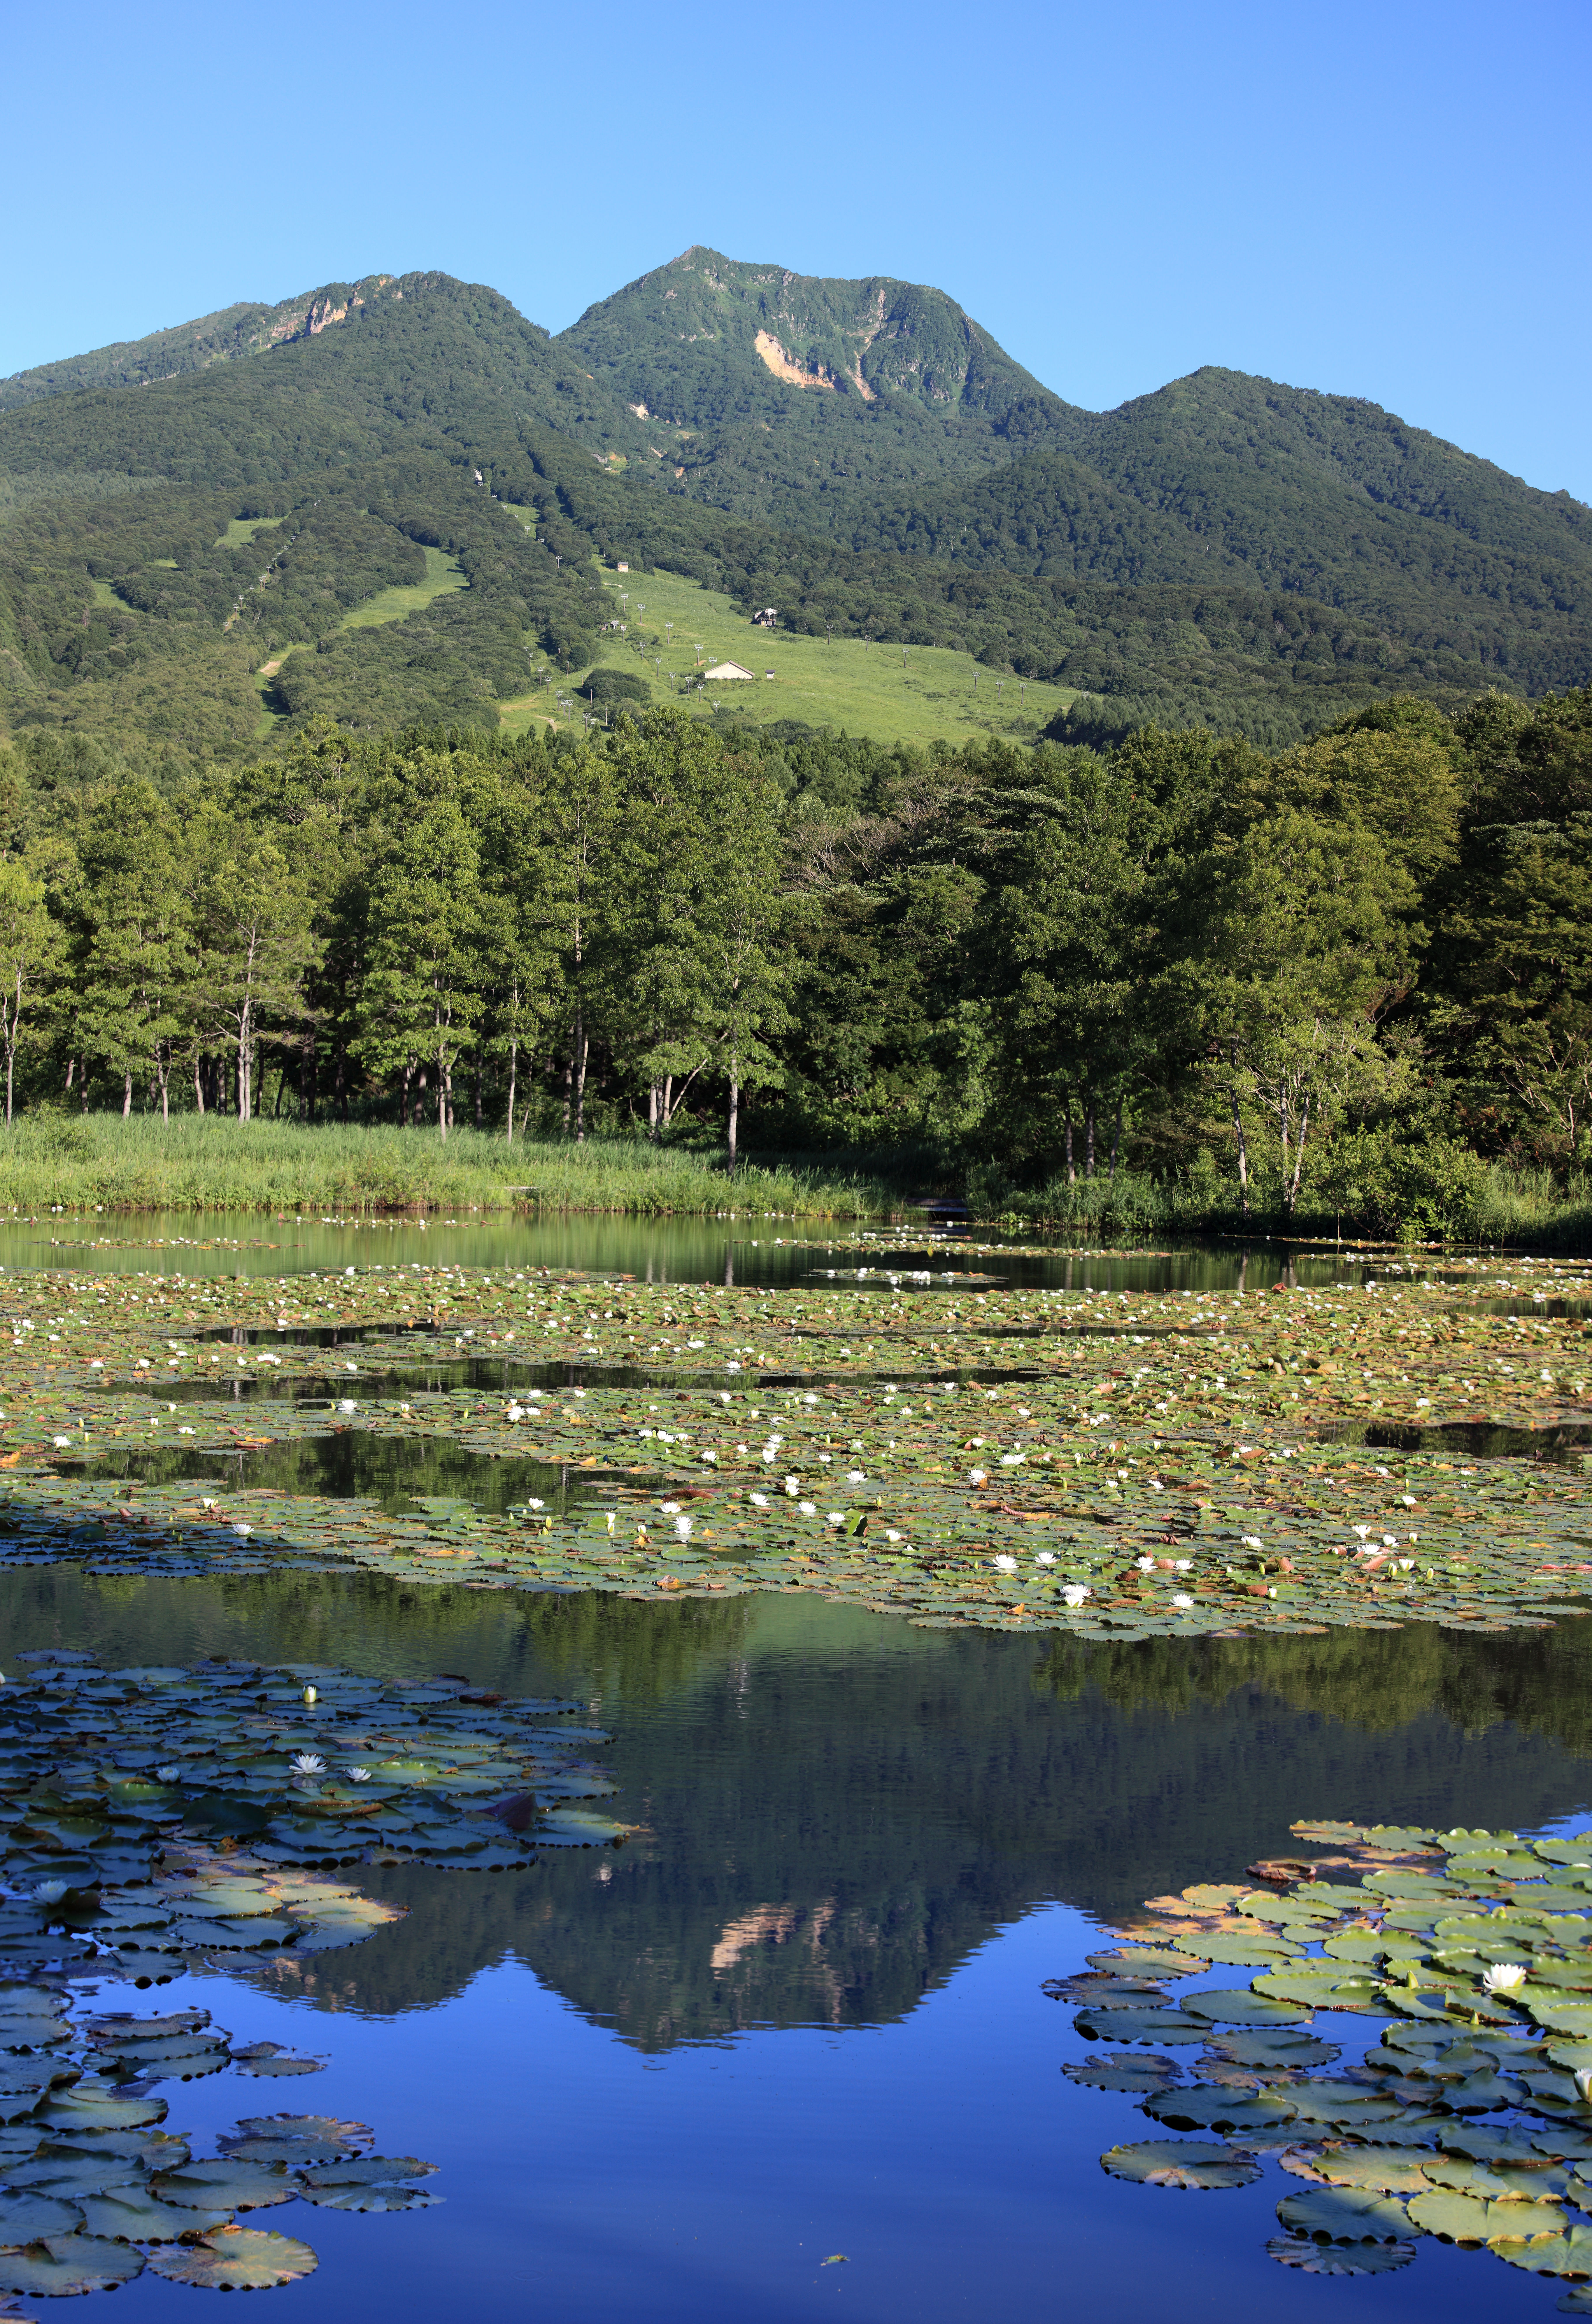
landscape, tree, nature, wilderness, mountain, lake, river, mountain range, pond, reflection, high, reservoir, body of water, cool image, wetland, plateau, 5d, hires, fell, habitat, i, loch, markii, ecosystem, hi, res, resolution, niigata, myoko, myoukou, imoriike, landform, tarn, natural environment, geographical feature, mountainous landforms